Nigerian Dwarf goat

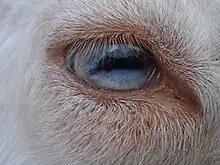
The eyes may be blue

The Nigerian Dwarf is small but well-proportioned; its conformation resembles that of larger dairy goats. It may be horned or naturally hornless. The coat is fine and fairly short, and may be of any color, or multicolored; common colors are gold, chocolate and black, frequently with white markings. The facial profile may be concave or straight; the ears are upright. The average weight is approximately , while maximum height is about for males and slightly less for females; stock bred for dairy performance may be rather larger than show or companion animals.